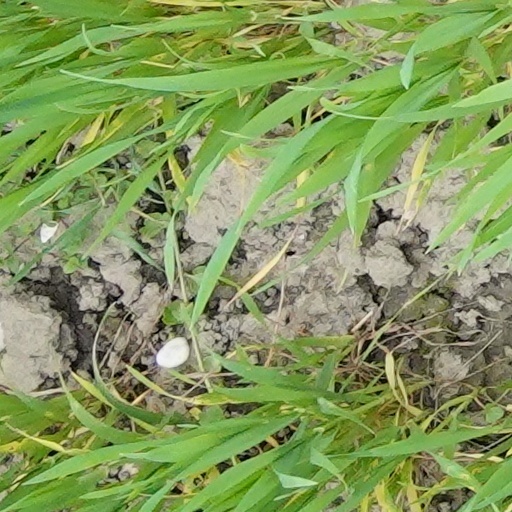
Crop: wheat